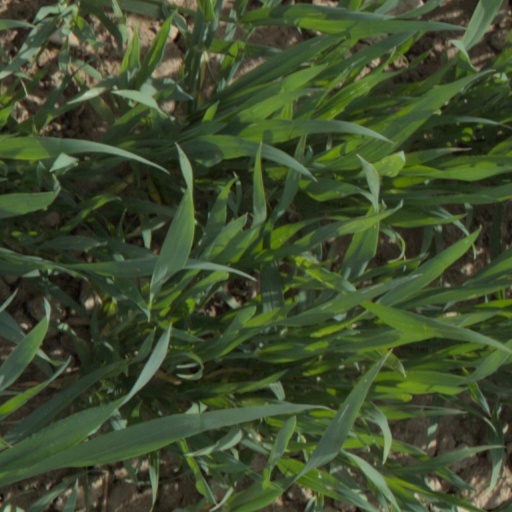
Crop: wheat